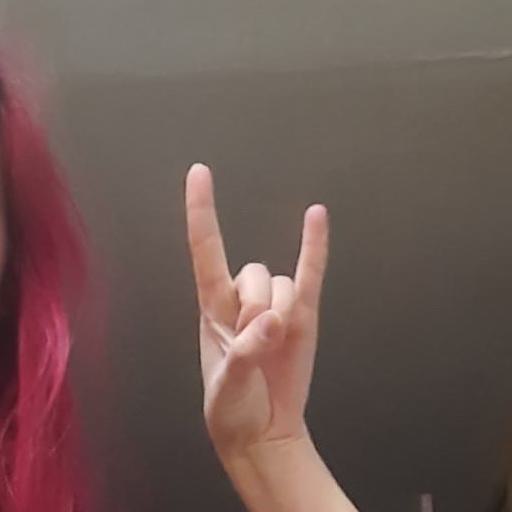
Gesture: rock